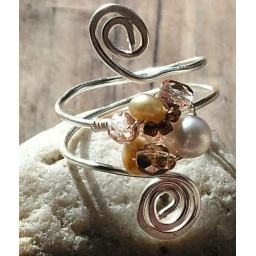
fresh pearls in white and gold on sterling silver